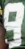
Number: 9